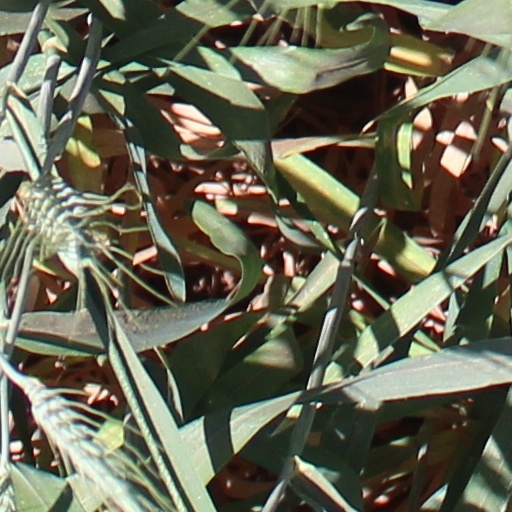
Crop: wheat